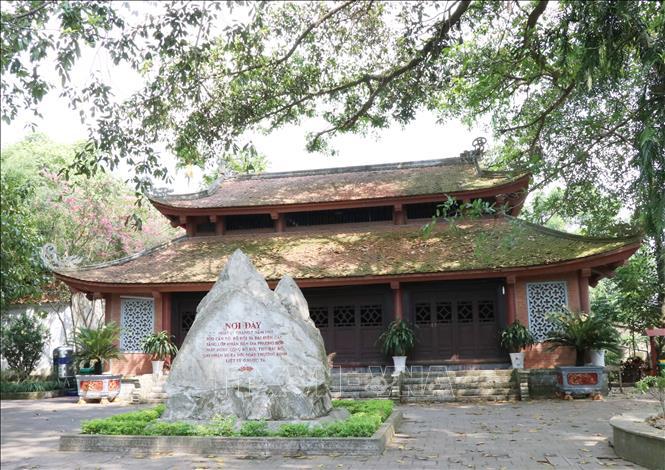
chữ trên tảng đá có màu đỏ